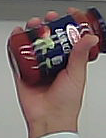
Product: barilla_pomodoro